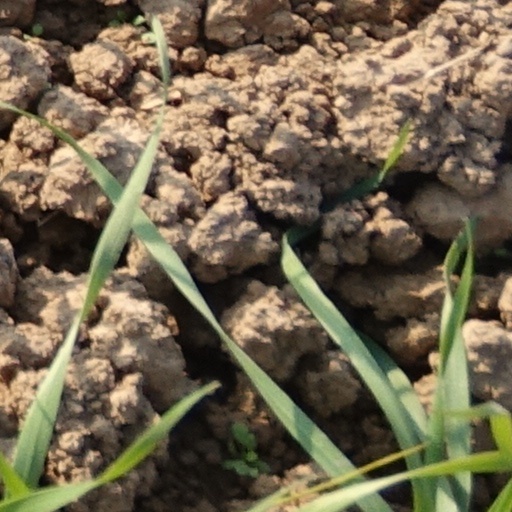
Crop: wheat